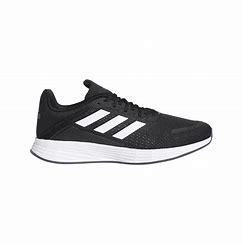
Brand: Adidas
Model: Duramo SL